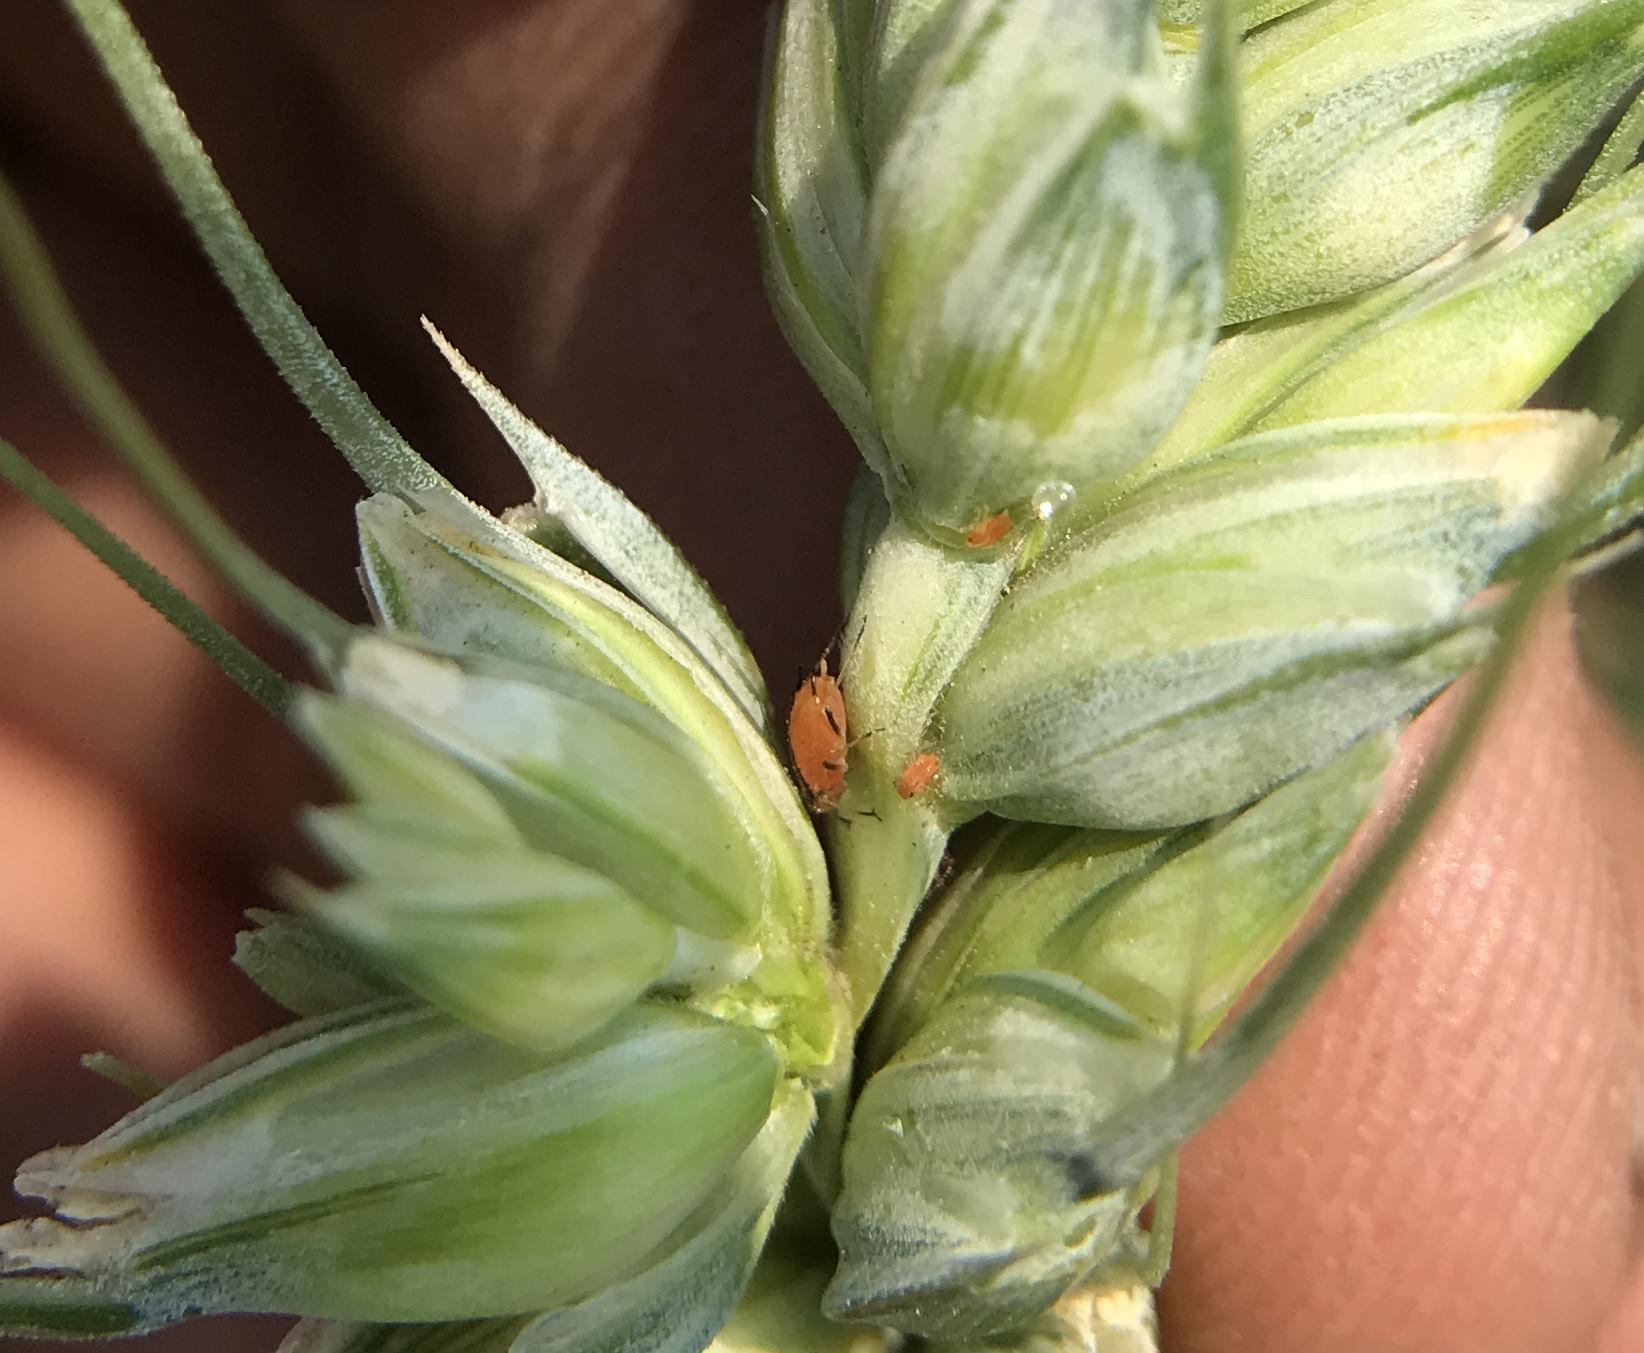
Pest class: english_grain_aphid